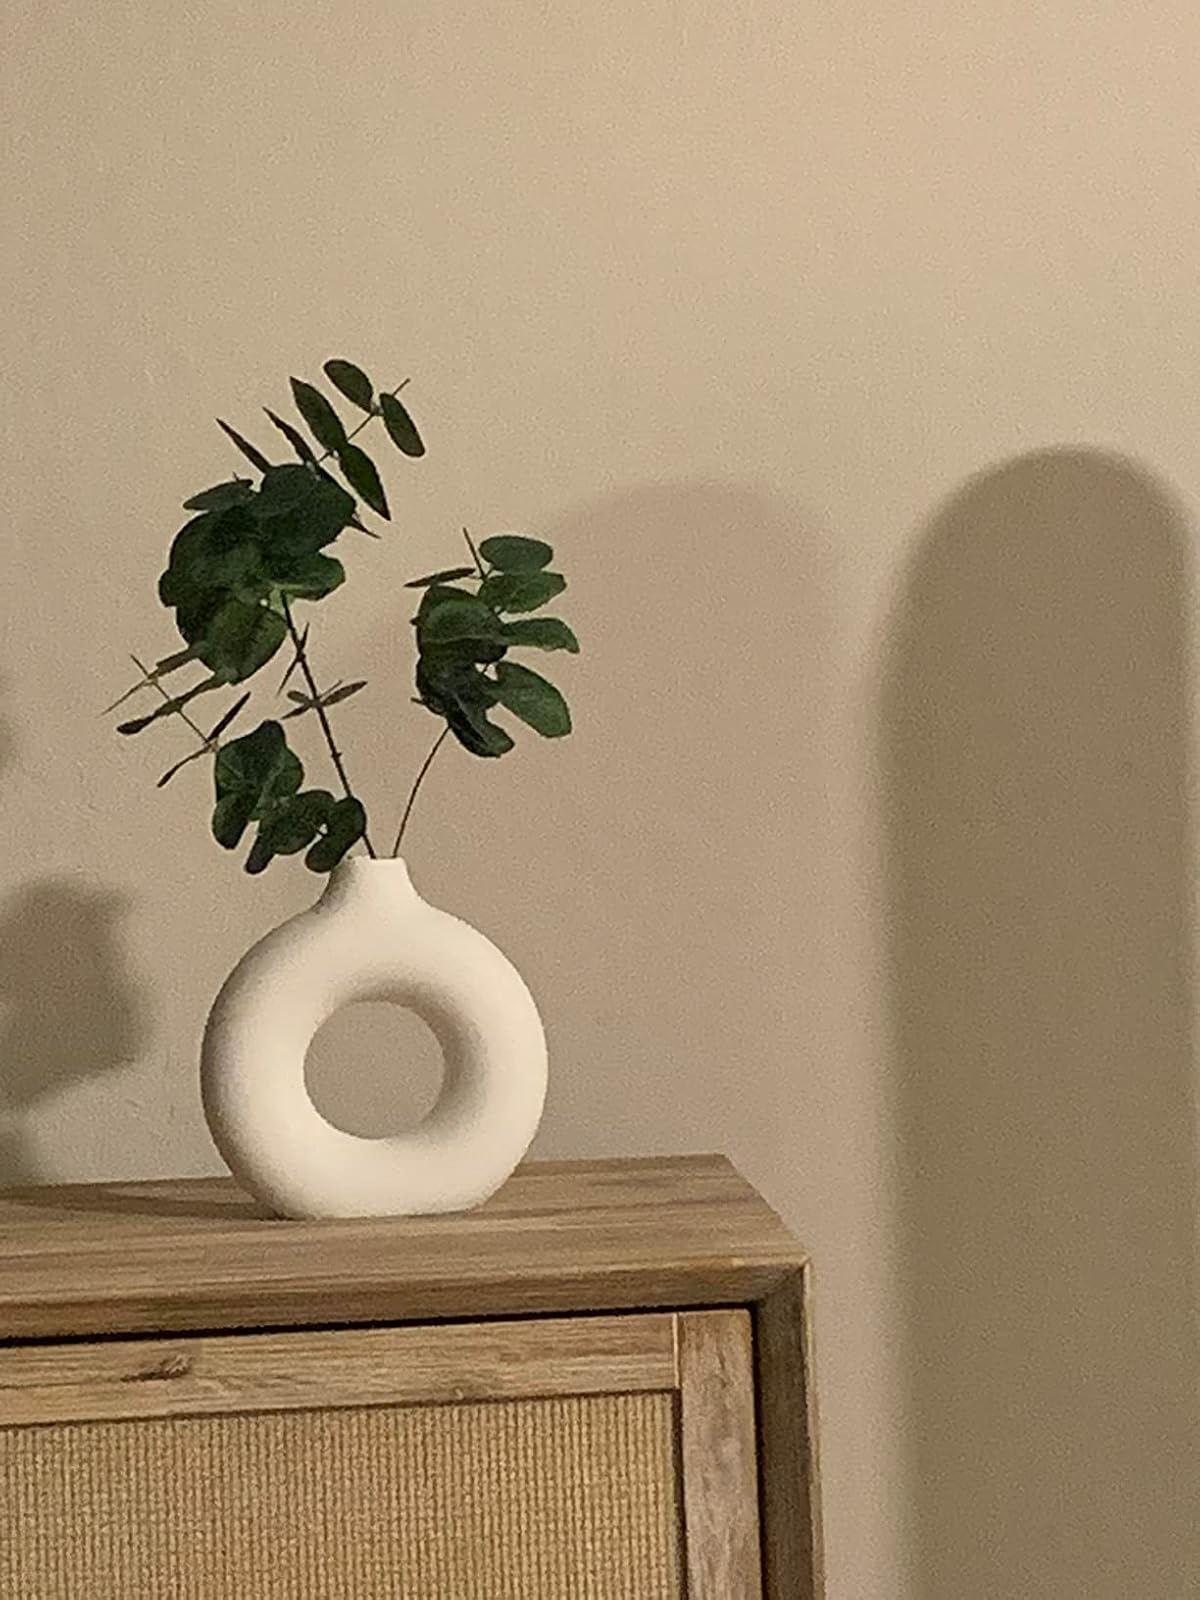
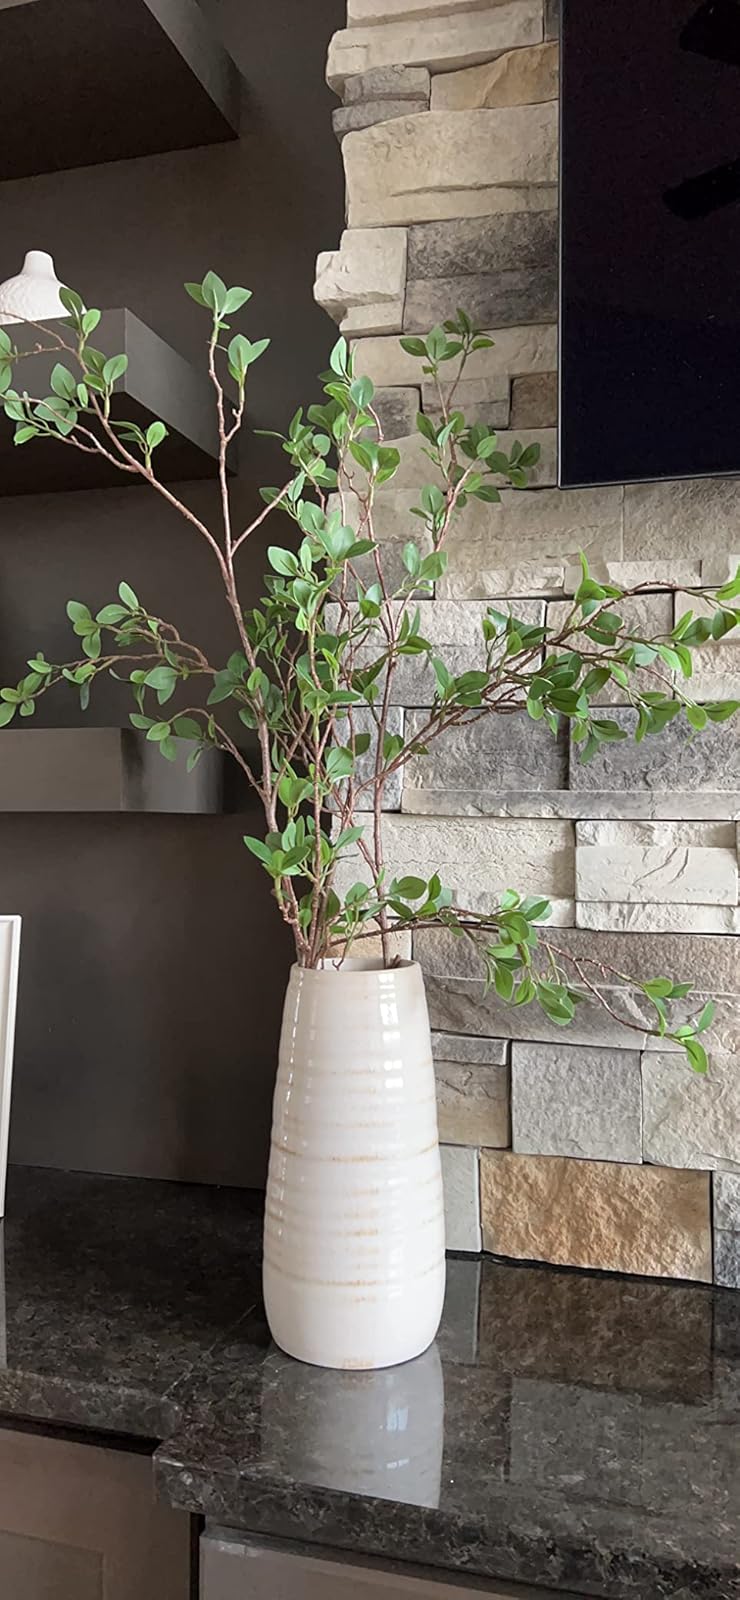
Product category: vase
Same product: no